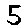
Label: 5